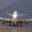
Label: airplane